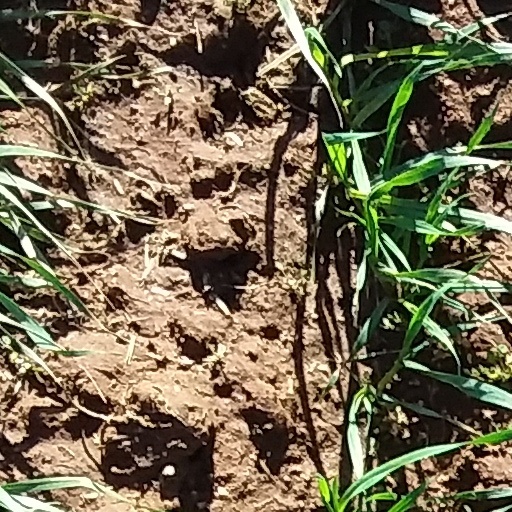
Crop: wheat